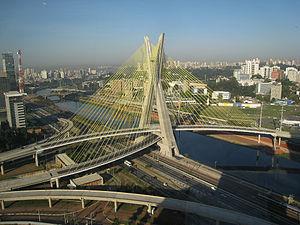
Cette liste de ponts du Brésil a pour vocation de présenter une liste de ponts remarquables du Brésil, tant par leurs caractéristiques dimensionnelles, que par leur intérêt architectural ou historique.
Le pont Octávio Frias de Oliveira est un pont à haubans traversant le Pinheiros à São Paulo, au Brésil.
Le présent article recense une liste de ponts remarquables par leurs caractéristiques dimensionnelles ou présentant un intérêt architectural ou historique. Les records cités sont établis dans l'état actuel des connaissances. Ils sont susceptibles d'être modifiés par l'ajout d'informations inconnues jusqu'alors ou par la construction de nouveaux ouvrages.